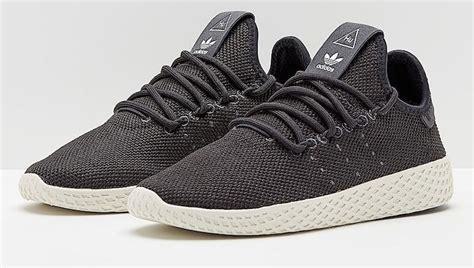
Brand: Adidas
Model: Pharrell Williams Tennis HU